Liar's Moon

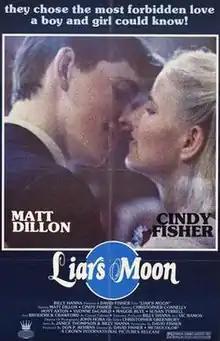
Theatrical release poster

Liar's Moon is a 1981 film directed by David Fisher and starring Matt Dillon, Cindy Fisher, Yvonne De Carlo, and Hoyt Axton. It tells the story of two star-crossed lovers in 1940s Texas—a working-class teen and the banker's daughter who elope to much strife. Texas band Asleep At The Wheel provided multiple songs for the film.